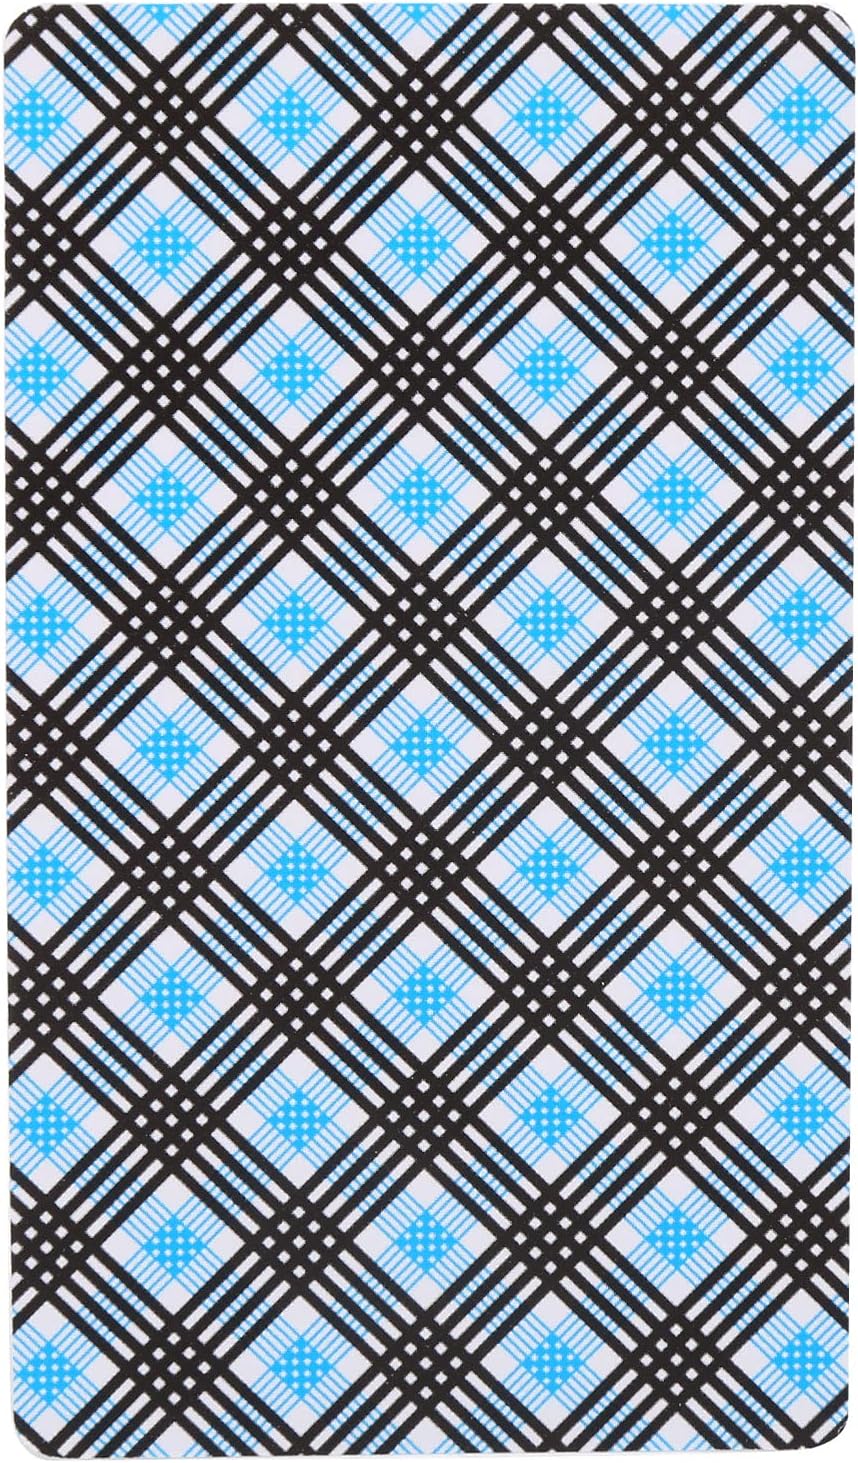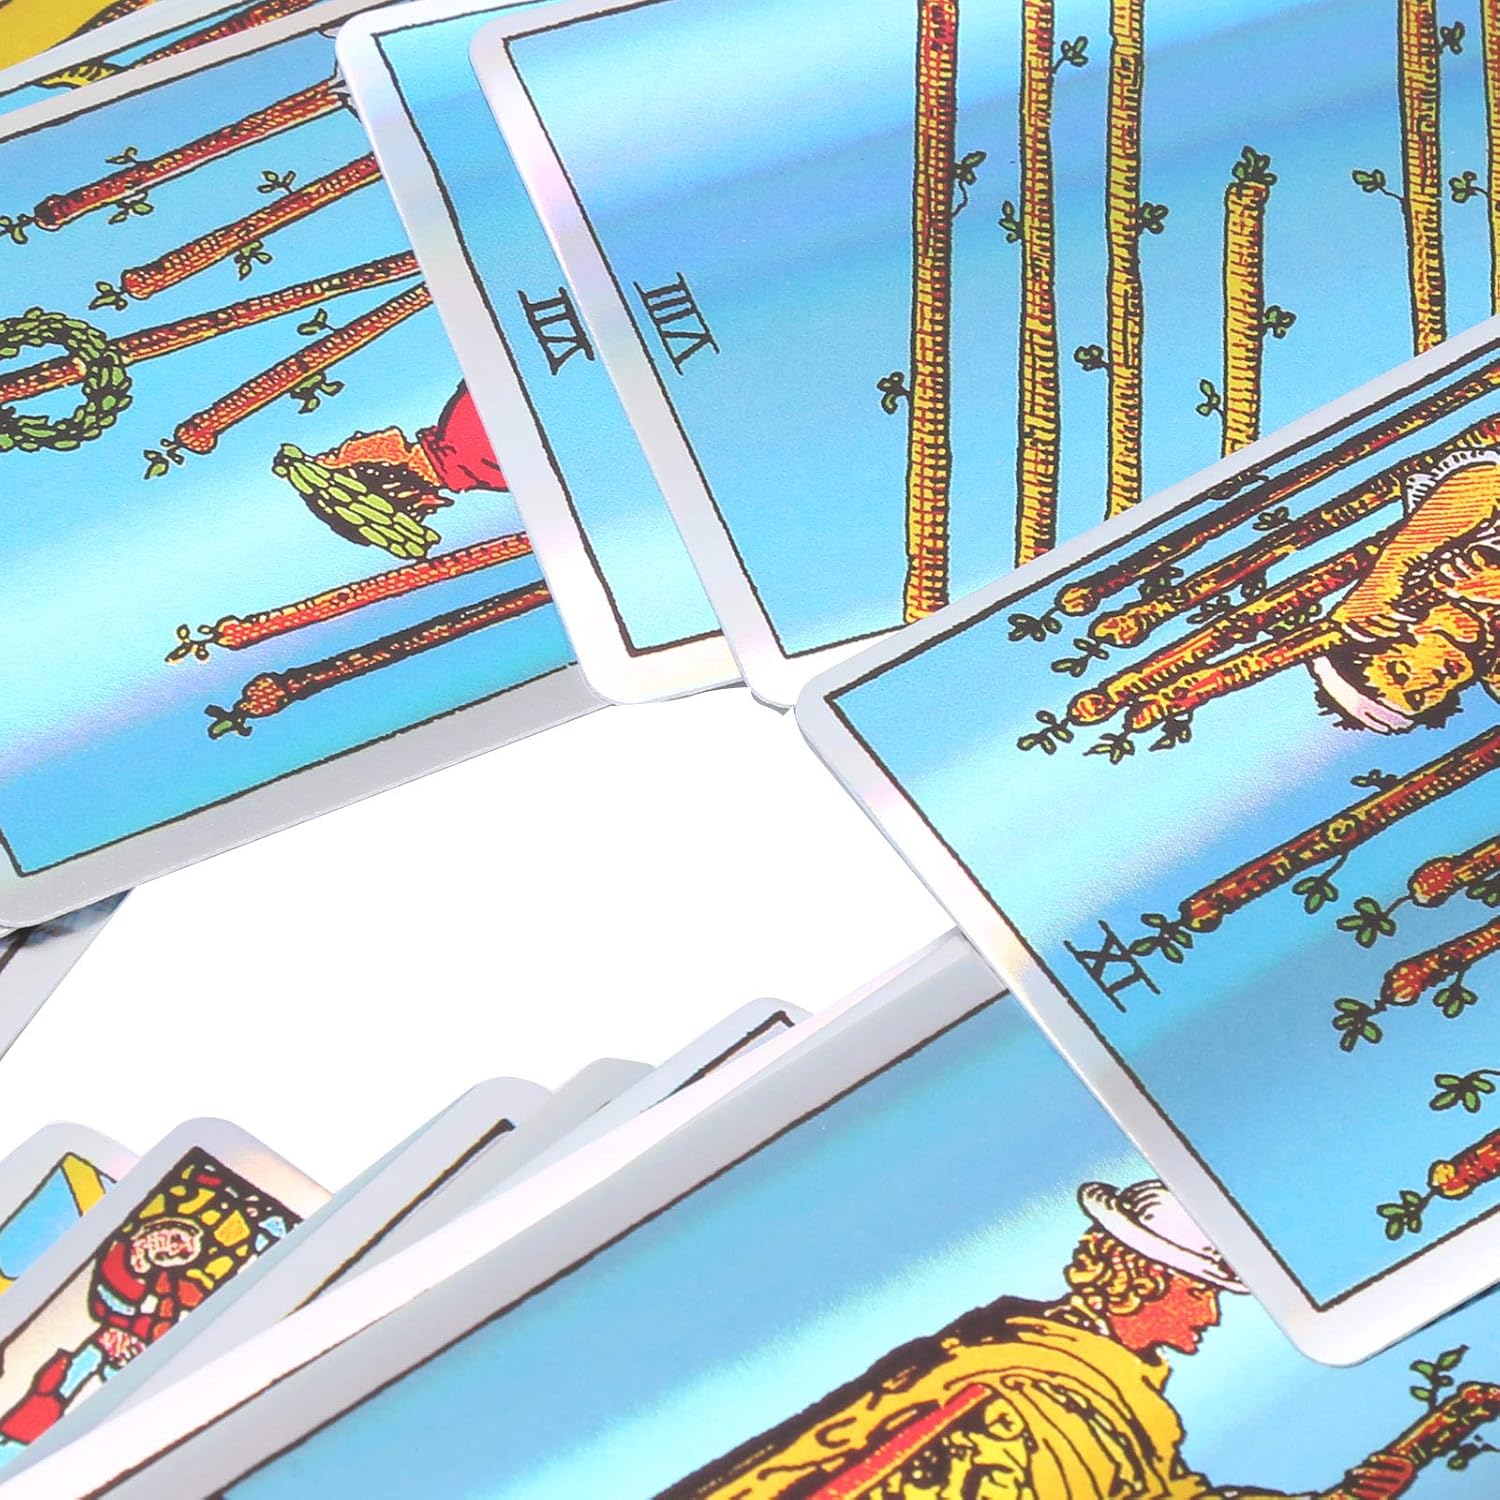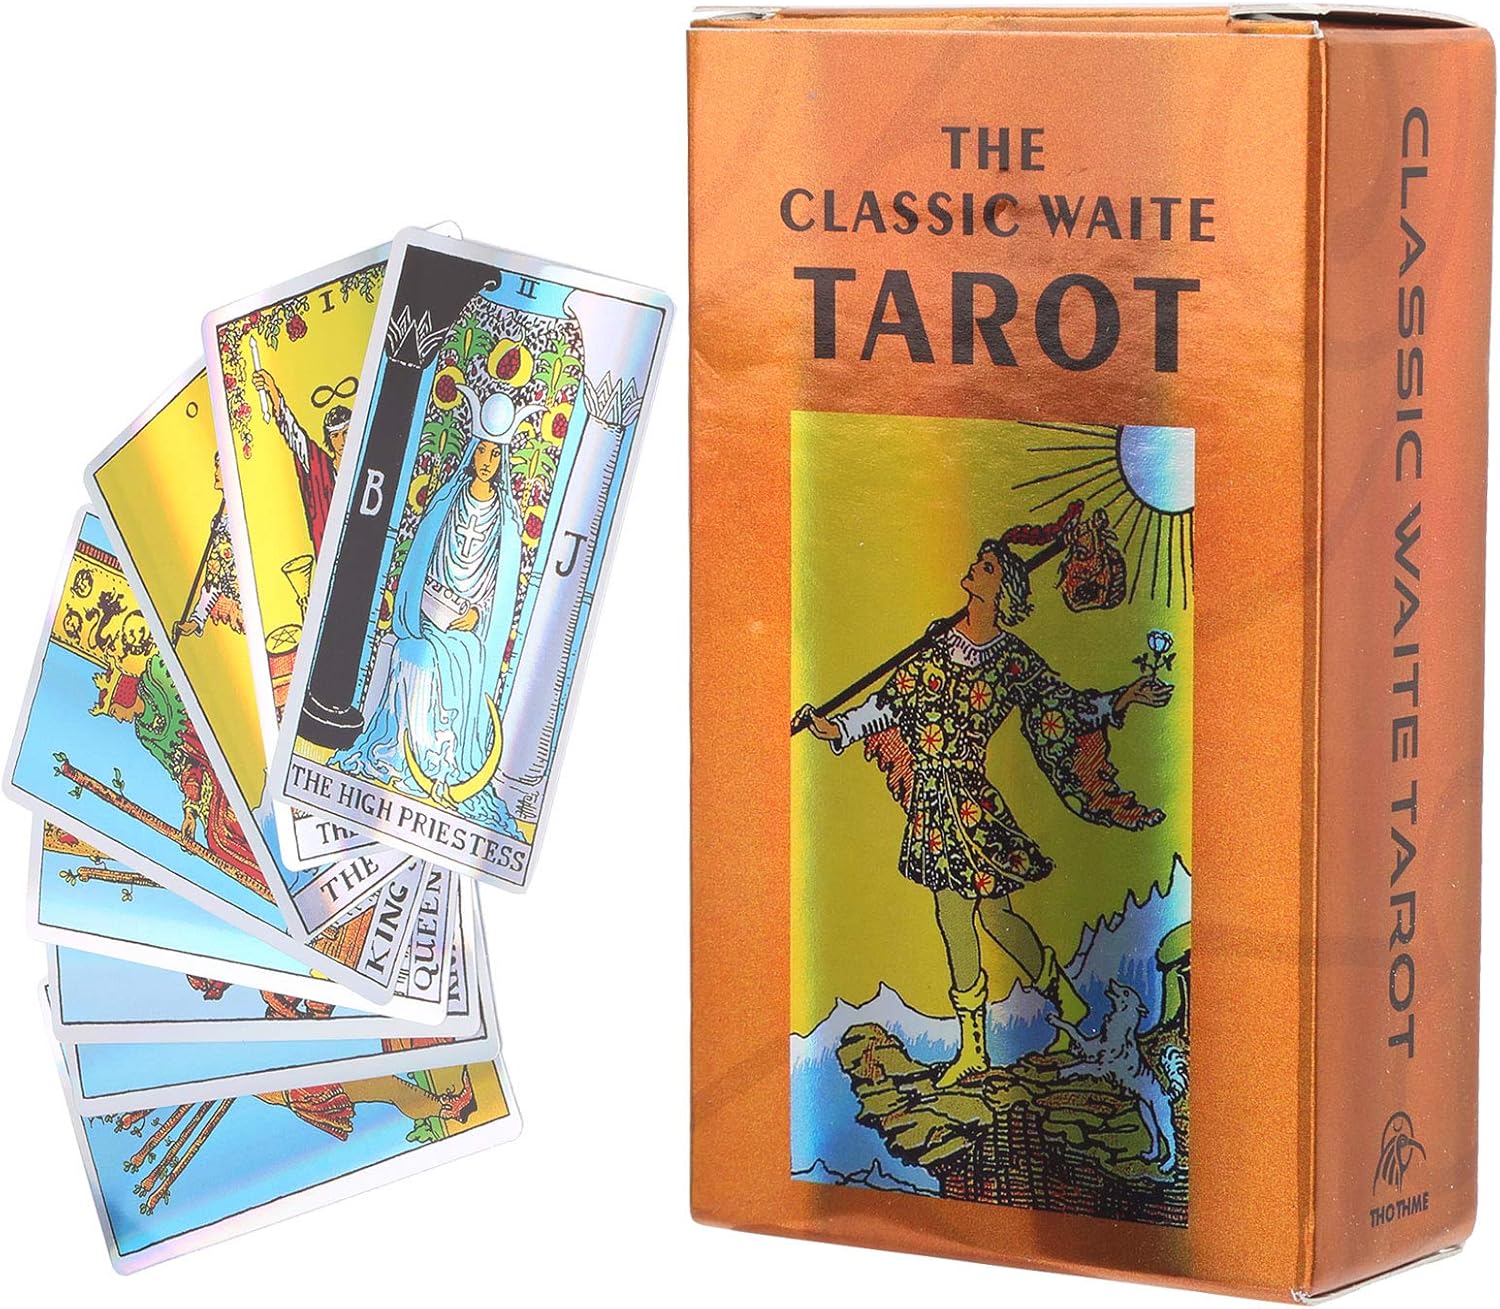
LZKW Tarot Card Deck, Lightweight and Small Size Fate Divination Card Portable with Flash Effect for Beginners Expert Readers for Adult for Party
Category: Amazon Home
Feature: 1. Exquisite, caring and unique gifts, perfect gifts for your loved ones or yourself, English version, convenient for use.2. Each card has a different pattern, conveying exciting information and gentle suggestions, bring you enlightenment.3. Divination cards have become very popular tool for occidental spiritual introspection, suitable for beginners.4. Light weight and in small size, you can put cards in the box for easy storage, perfect family gathering game for you and your friends.5. Made of high quality hologram paper, with flash effect, safe and non‑toxic, stable and durable. Spec: Condition: 100% Brand NewItem Type: Divination CardMaterial: Hologram with flash effectLanguage: EnglishProduct Size: Approx. 9.8 x 5.7cm / 3.9 x 2.2in Package List: 78 x Card Note: 1. Please allow slight error due to manual measurement. Thanks for your understanding. 2. Monitors are not calibrated same, item color displayed in photos may be showing slightly different from the real object. Please take the real one as standard.
Features: Divination cards have become very popular tool for occidental spiritual introspection, suitable for beginners. | Made of high quality hologram paper, with flash effect, safe and non‑toxic, stable and durable. | Light weight and in small size, you can put cards in the box for easy storage, perfect family gathering game for you and your friends. | Exquisite, caring and unique gifts, perfect gifts for your loved ones or yourself, English version, convenient for use. | Each card has a different pattern, conveying exciting information and gentle suggestions, bring you enlightenment.